Department of New Mexico

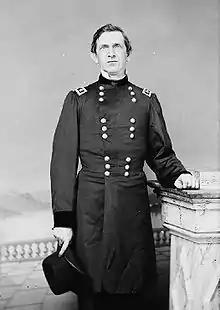
Colonel Edward R. S. Canby

No further Confederate reinforcements arrived that year, and Baylor's battalion was tied down fighting Apache bands in southern New Mexico. Canby spent the remainder of the year trying to raise five regiments of infantry, and wrote to the governor of Colorado, William Gilpin, asking him for Colorado volunteer troops to help defend New Mexico. Confederate general Henry H. Sibley raised a brigade of Texas cavalry over the summer of 1861 and brought it to New Mexico in late January and early February 1862. Intending to invade Colorado to seize the gold and silver mines located there, Sibley arrived outside Fort Craig on February 15. By this time, Canby had received only two companies of Colorado volunteers, and out of the five New Mexico regiments which were being recruited, only two had the full ten companies formed. After several days of skirmishing before the fort, during which Canby refused to leave his fortifications, Sibley moved to the eastern side of the Rio Grande and started north, intending to cut off Canby's lines of supply and of reinforcements to Albuquerque. However, Canby was able to intercept the Confederates at the Val Verde ford, resulting in a battle on February 21. While the Union force was defeated, they were able to withdraw back into Fort Craig and refused Sibley's demand of surrender. Rather than trying a direct assault on the fort, Sibley continued north towards Colorado; Canby dispatched his militia regiments ahead of Sibley to contest his advance, while remaining at the fort in order to intercept any reinforcements and supplies bound for Sibley.